Do You Know Taekwondo?

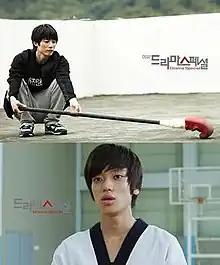
Promotional poster

"Do You Know Taekwondo?" ( is the fourteenth episode of the third season of the South Korean anthology series "KBS Drama Special". Starring Im Ji-kyu, Niel and Han Yeo-reum, it aired on KBS2 on October 7, 2012.